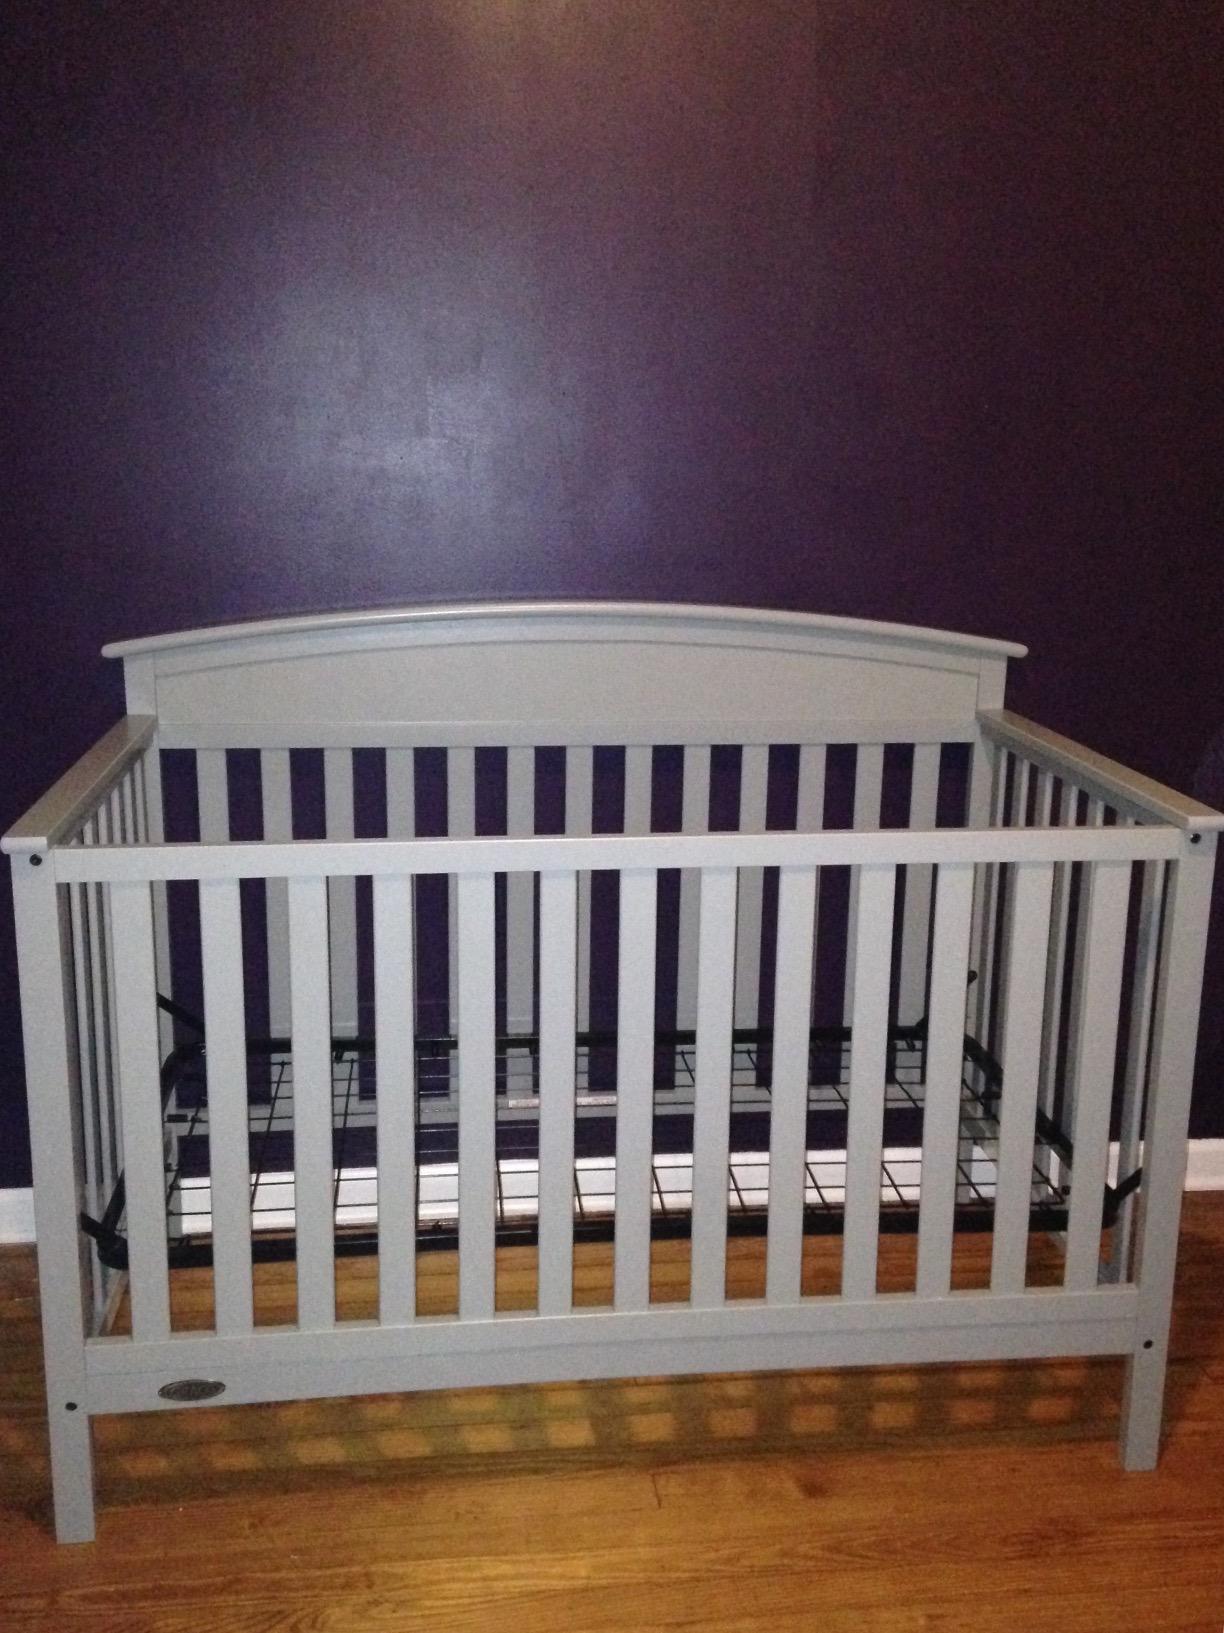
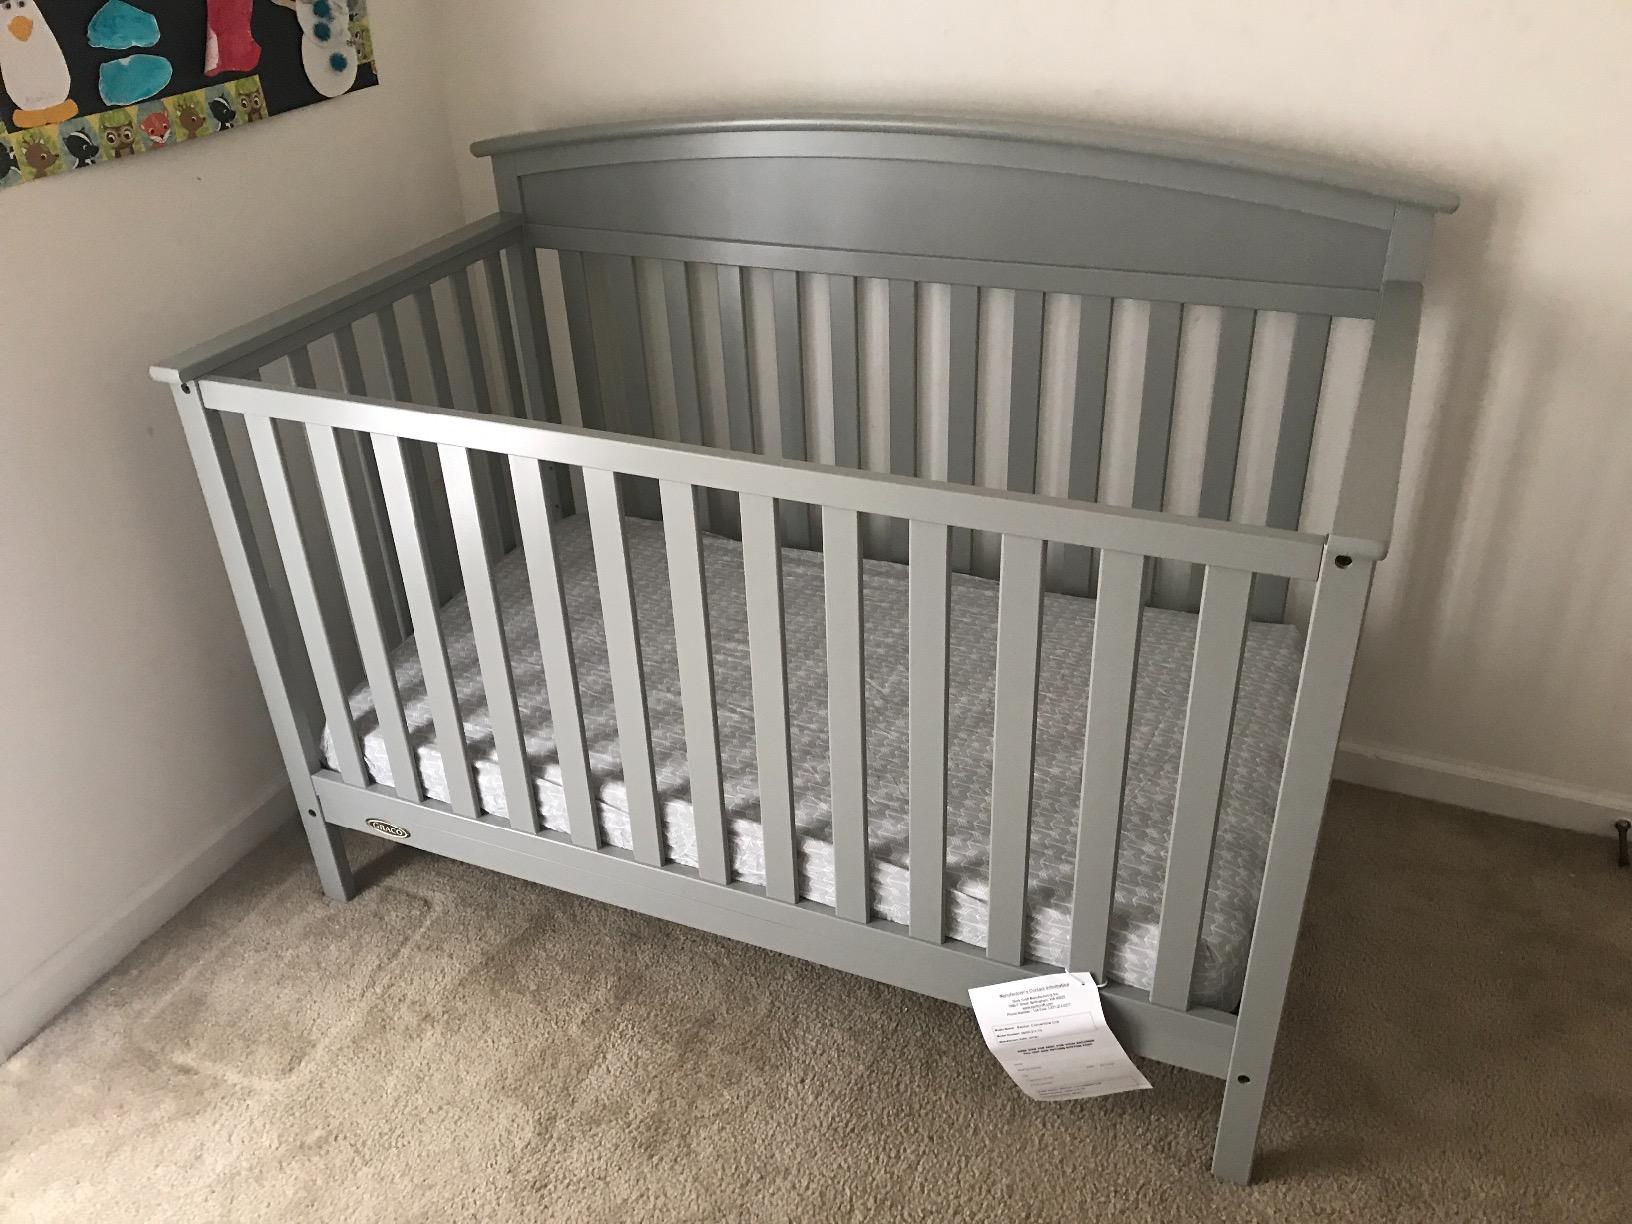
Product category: products_crib
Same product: yes